Józef Padewski

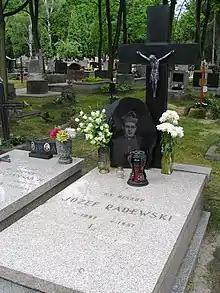
Grave of Padewski at Powązki Military Cemetery

He returned to Poland on 20 February 1946 in order to provide pastoral care to the Polish clergy. He was soon accused of illegally handling foreign currency. However, that was seen as a pretext, and his arrest was viewed as a political plot.